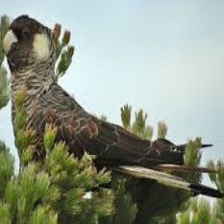
Species: BLACK COCKATO
Scientific name: CALYPTORHYNCHUS LATIROSTRIS
ImageNet parent category: sulphur-crested_cockatoo